First Canadian Army

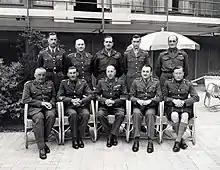
Senior commanders of the First Canadian Army, May 1945. Seated from the left: Stanisław Maczek (Polish Army), Guy Simonds, Harry Crerar, Charles Foulkes, Bert Hoffmeister. Standing from the left: Ralph Keefler, Bruce Matthews, Harry Foster, Robert Moncel (standing in for Chris Vokes), Stuart Rawlins (British Army).

During Operation Overlord, the First Canadian Army was under the control of the British 21st Army Group. The Army proper went into action in the Battle of Normandy and conducted operations aimed at Falaise. Totalize was the first major operation carried out by the army, followed by Operation Tractable and the closing of the Falaise pocket. After reaching the Seine, the objective of the first phase of Operation Overlord, the field army moved along the coast towards Belgium, with the Canadian 2nd Division entering Dieppe at the beginning of September. The First Army, under acting command of Lieutenant-General Guy Simonds (from 28 September 1944 to 7 November 1944), fought the critical Battle of the Scheldt along with the supporting Operation Pheasant in October and early November, opening Antwerp for Allied shipping.